Cosmas of Prague

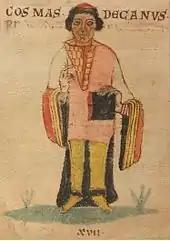
Miniature depicting Cosmas, from "Lipský rukopis", an early ms. of "Chronica Boemorum"

Between 1075 and 1081, he studied in Liège. After his return to Bohemia, he married Božetěcha with whom he had a son, named Jindřich Zdík, and remained in minor orders. His son later became Bishop of Olomouc. In 1094, he was ordained a deacon, and in 1099, he was ordained a priest at Esztergom, Hungary.